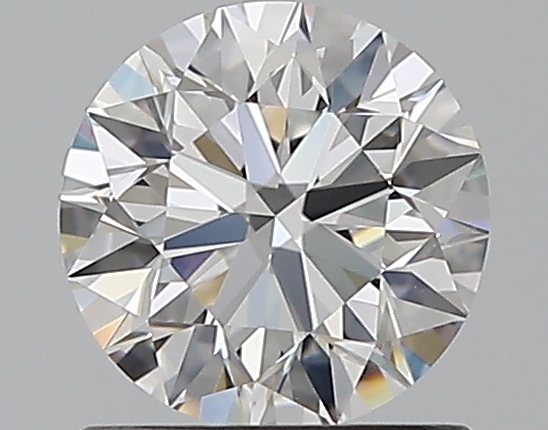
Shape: round
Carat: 0.9
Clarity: VVS1
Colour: F
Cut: EX
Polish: EX
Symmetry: EX
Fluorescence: N
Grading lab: GIA
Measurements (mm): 6.08 x 6.12 x 3.86